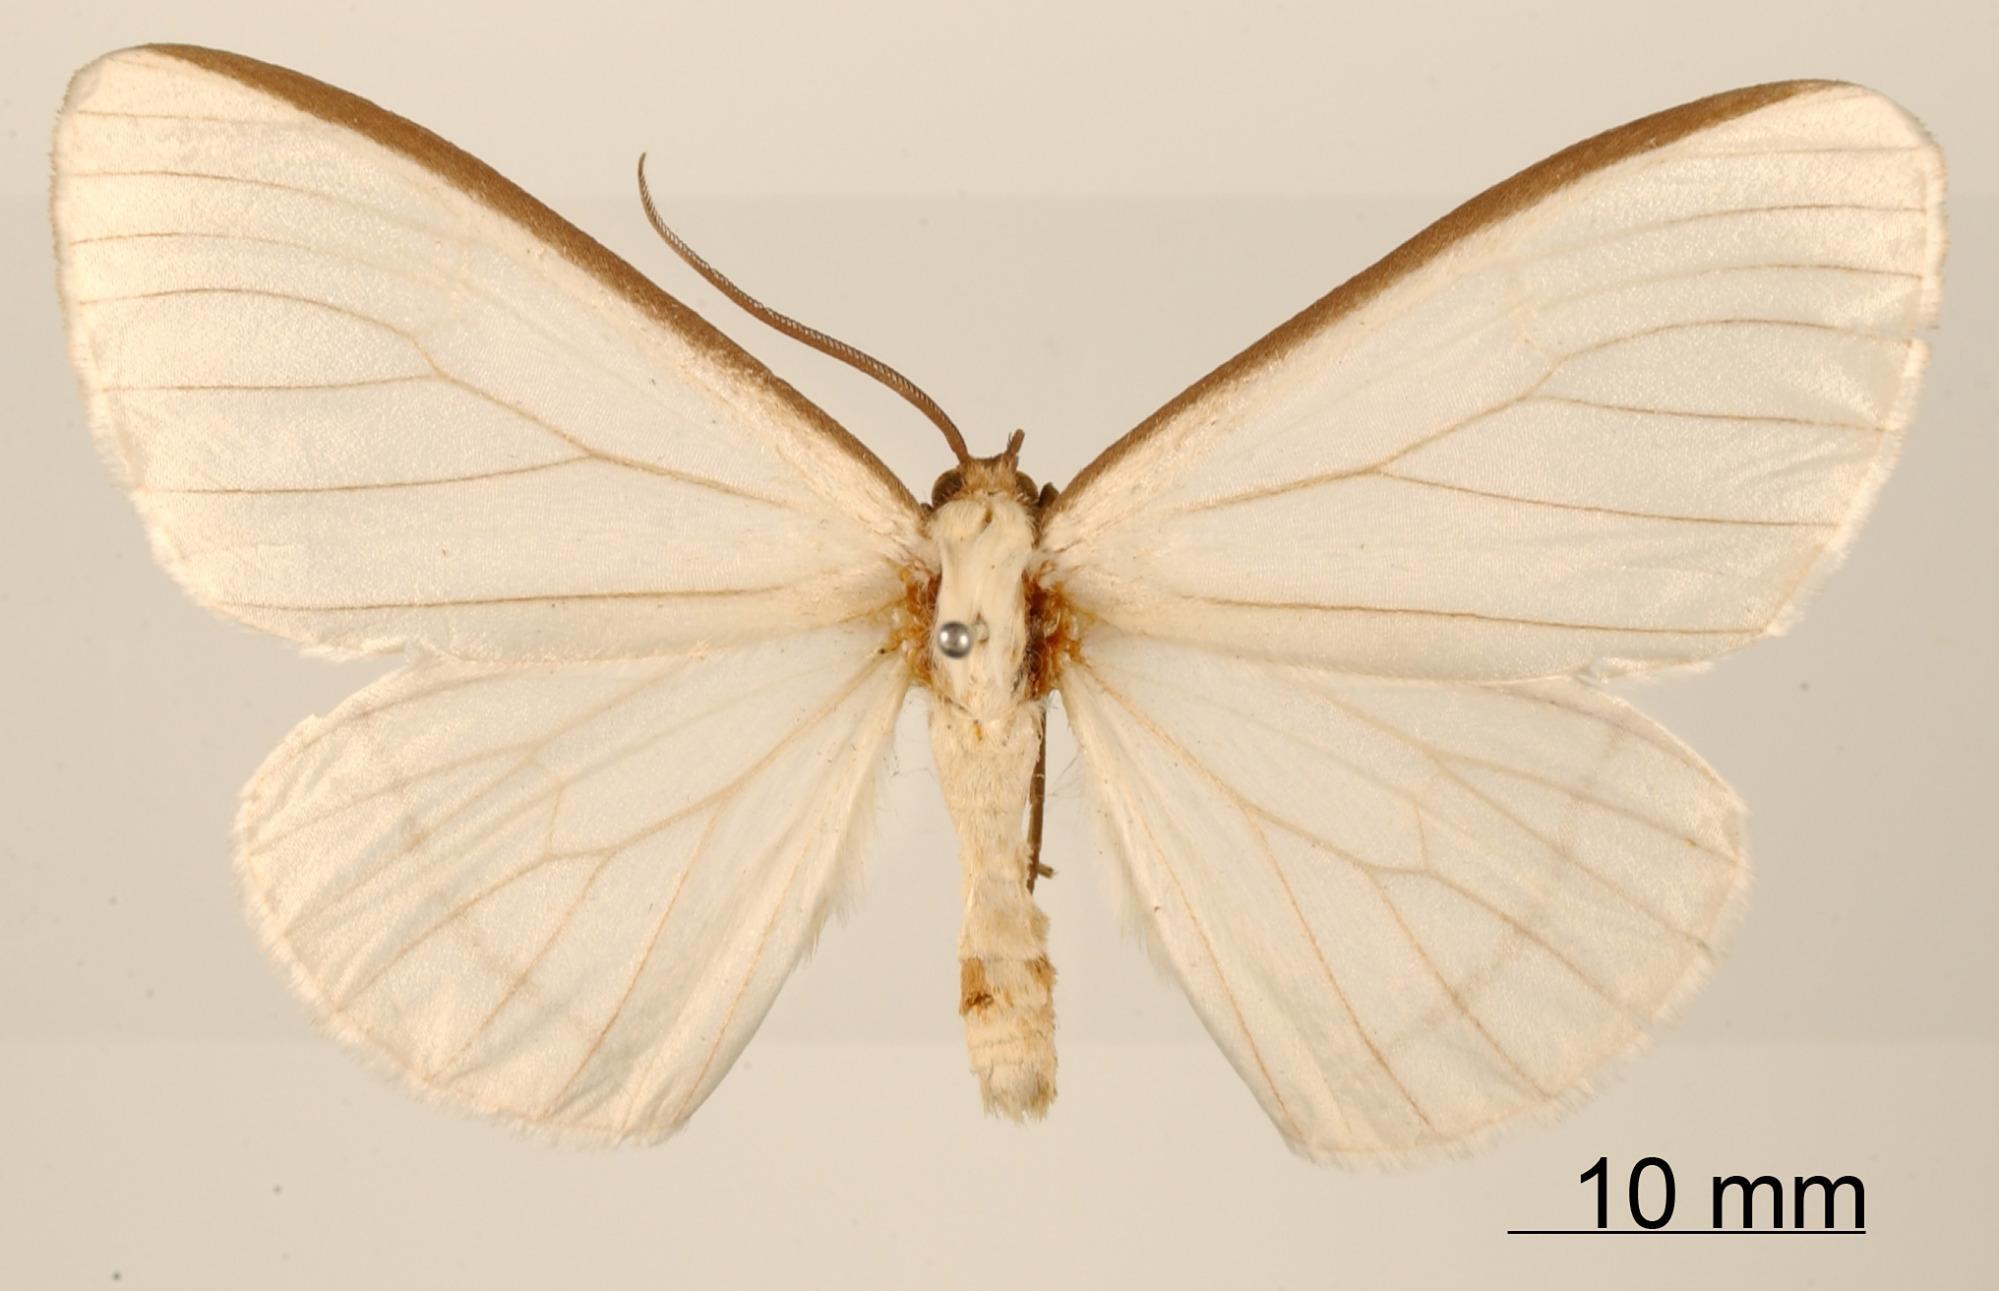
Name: Carpella sublineata
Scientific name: Carpella sublineata Dognin, 1903
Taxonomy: Animalia, Arthropoda, Insecta, Lepidoptera, Geometridae, Ennominae
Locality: Bolivia